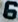
Number: 6